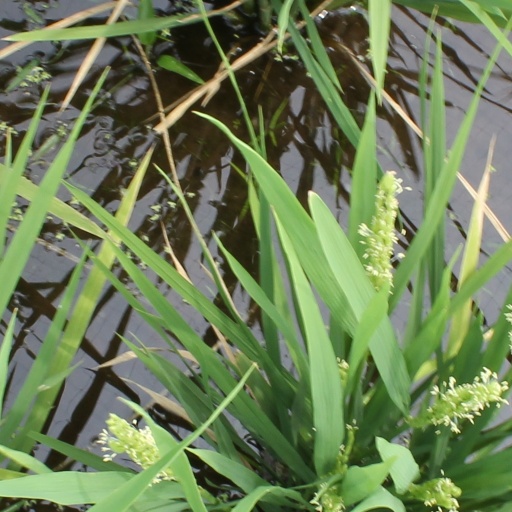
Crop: rice